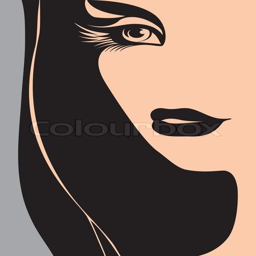
i really love this style of illustration that uses only solid shapes to make facial features